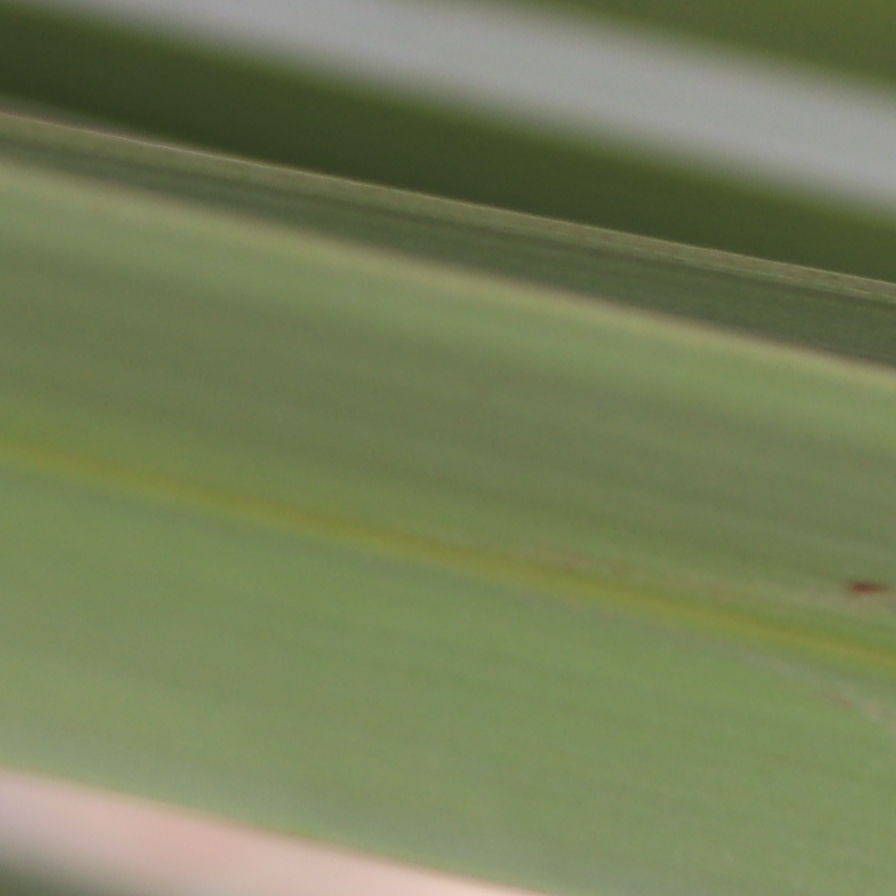
Label: Healthy